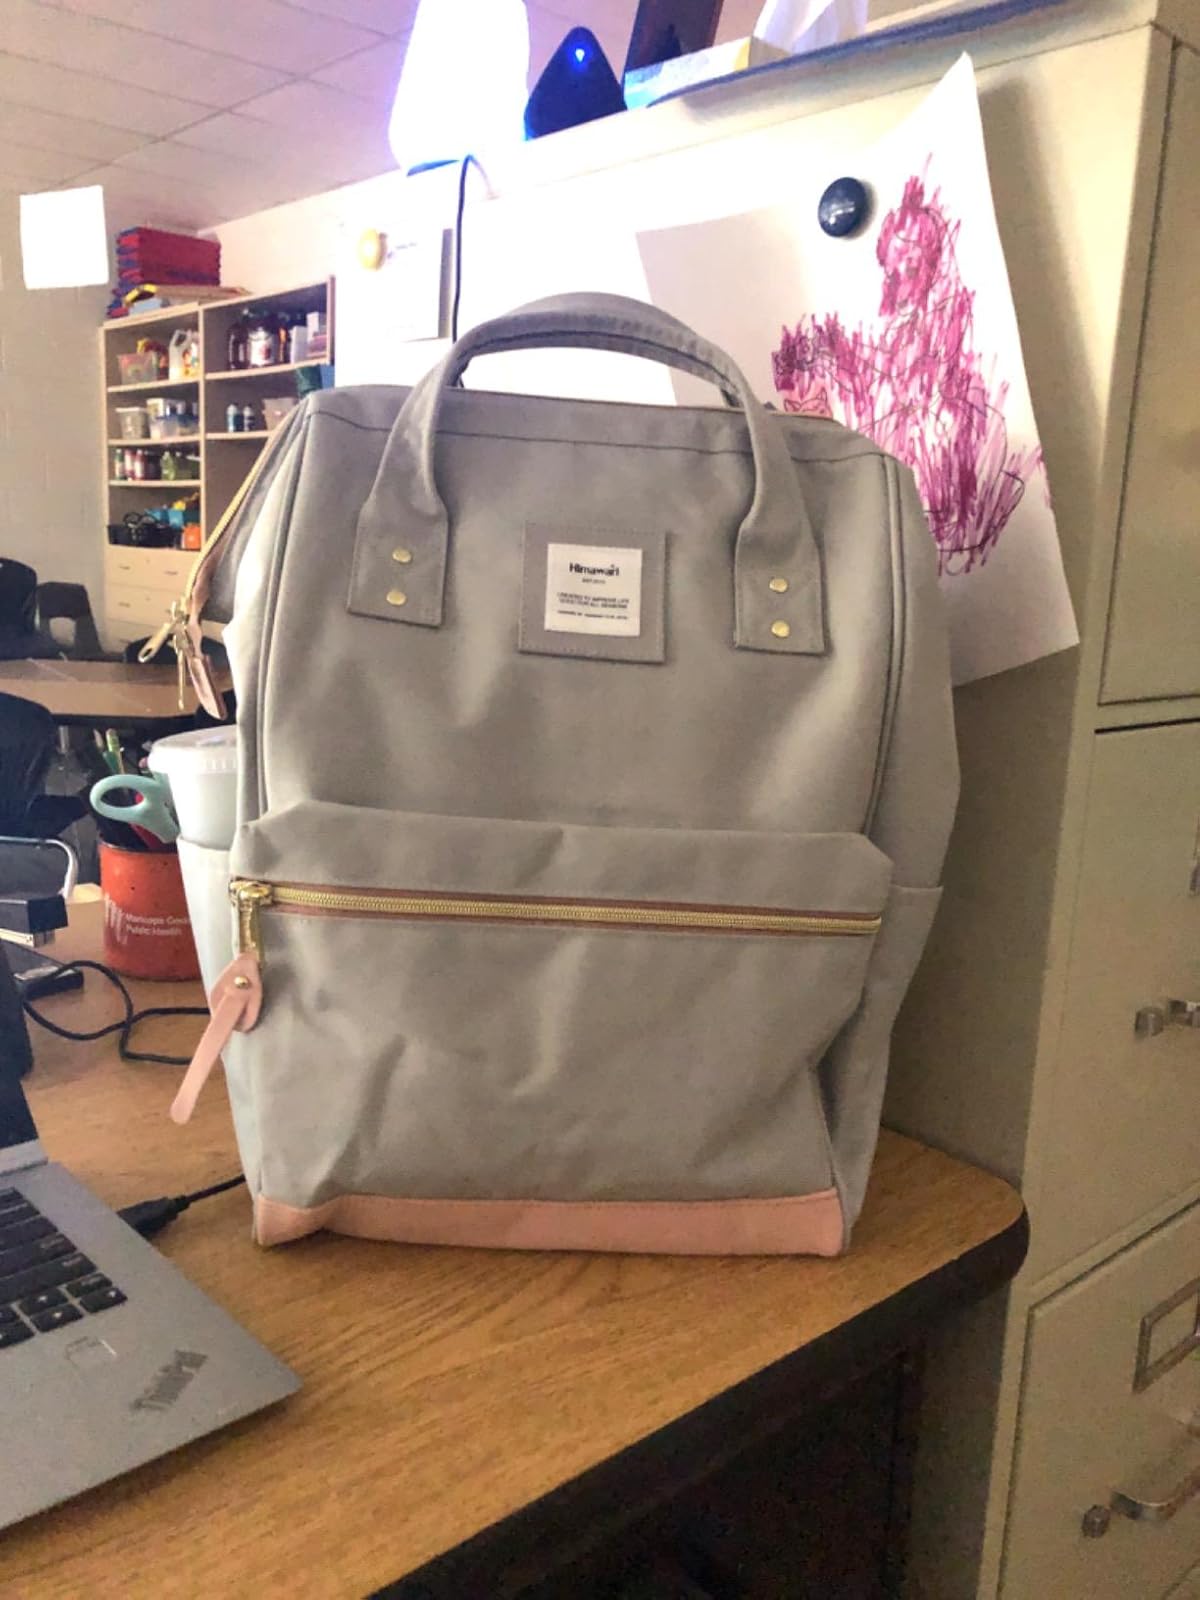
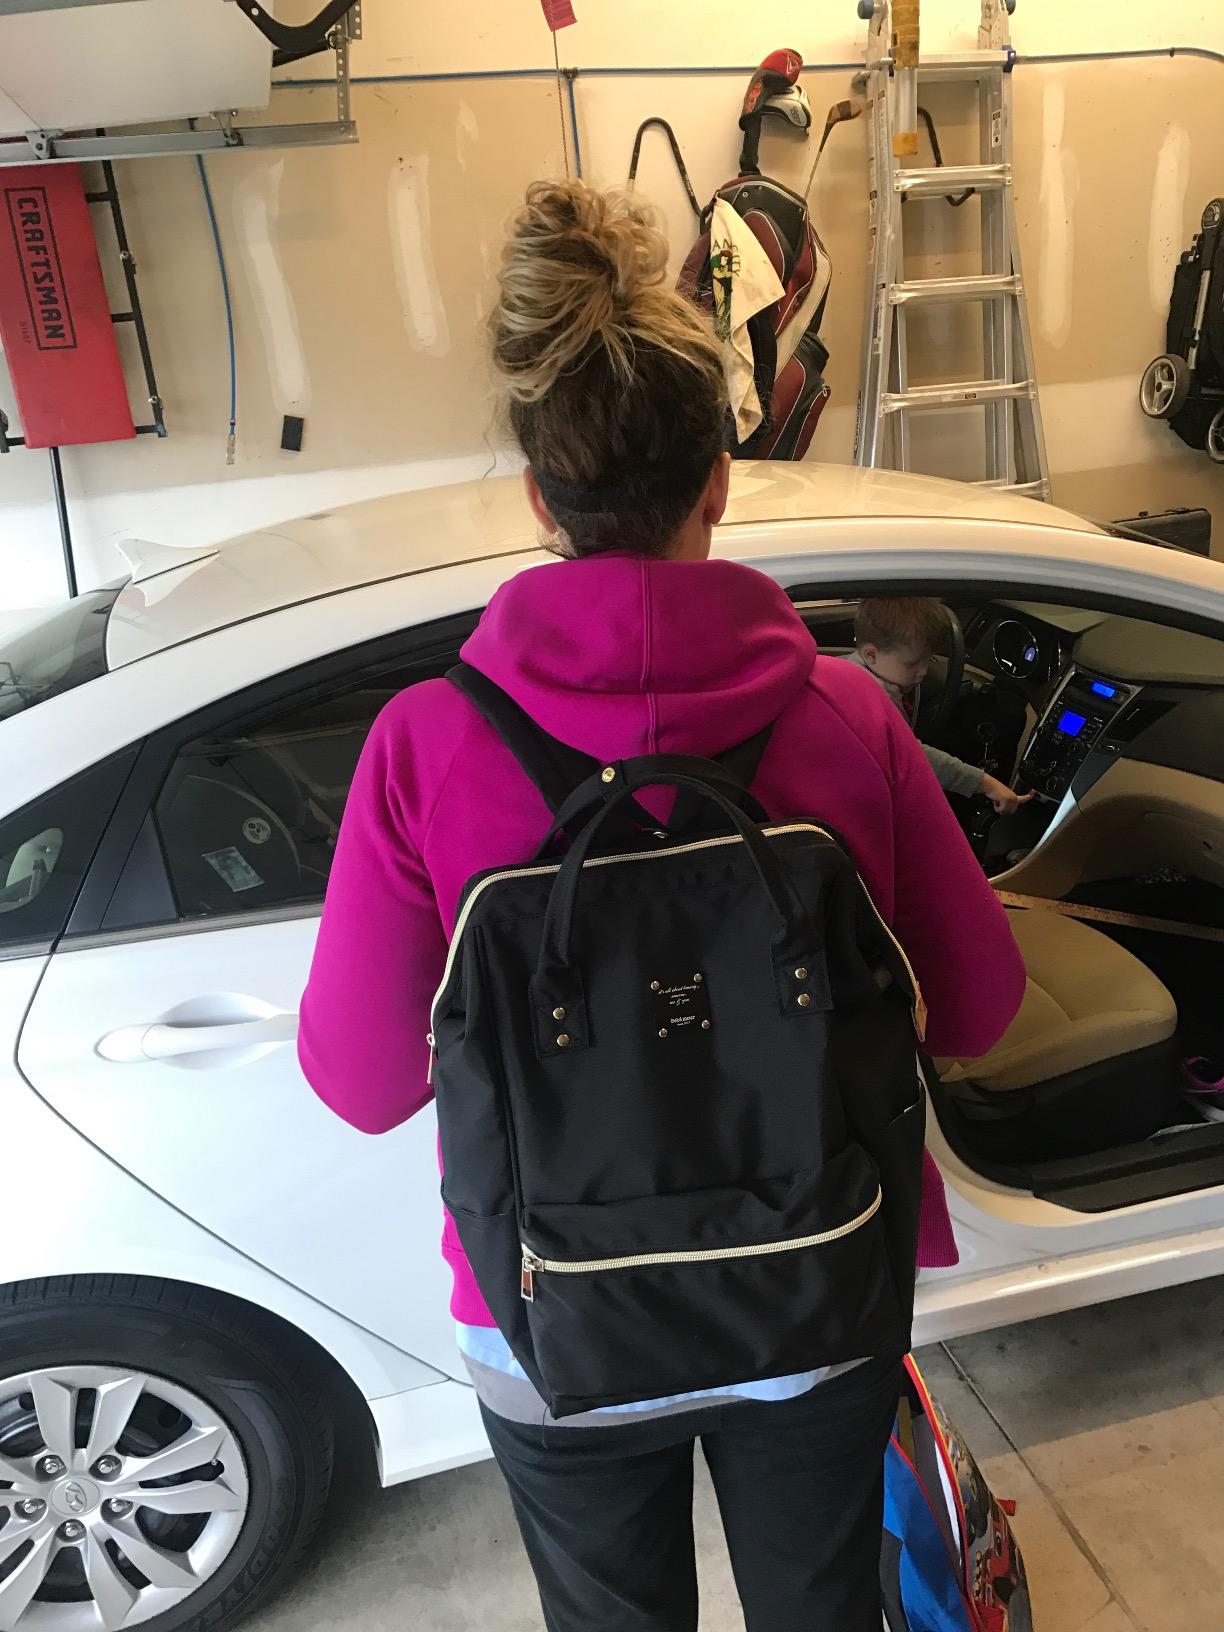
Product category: bag
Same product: no